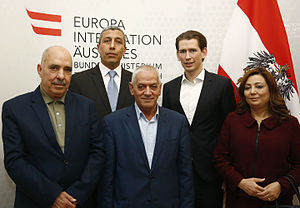
Den tunesiske kvartet for national dialog
Den tunesiske kvartet for national dialog er en gruppe af fire tunesiske organisationer som arbejder for at indføre og sikre et stabilt demokrati efter jasminrevolutionen i 2011. Kvartetten blev dannet i december 2013 da demokratiseringsprocessen i Tunesien risikerede at falde sammen på grund af politiske mord og omfattende social uro i landet.